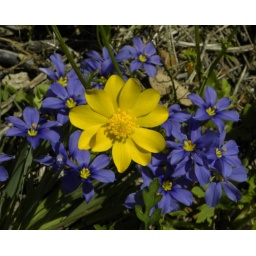
a yellow hairy buttercup bloom surrounded by blue eyed grass blooms at the park yesterday